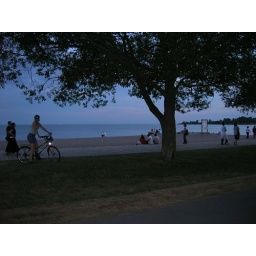
Emmas new bike by the beach